Violence against women in India

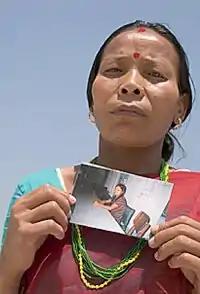
A mother who travelled from her village in Nepal to Mumbai, in India, with the aspiration of locating and rescuing her teenage daughter who had been trafficked into an Indian brothel.

Violence against women in India refers to physical or sexual violence committed against a woman, typically by a man.